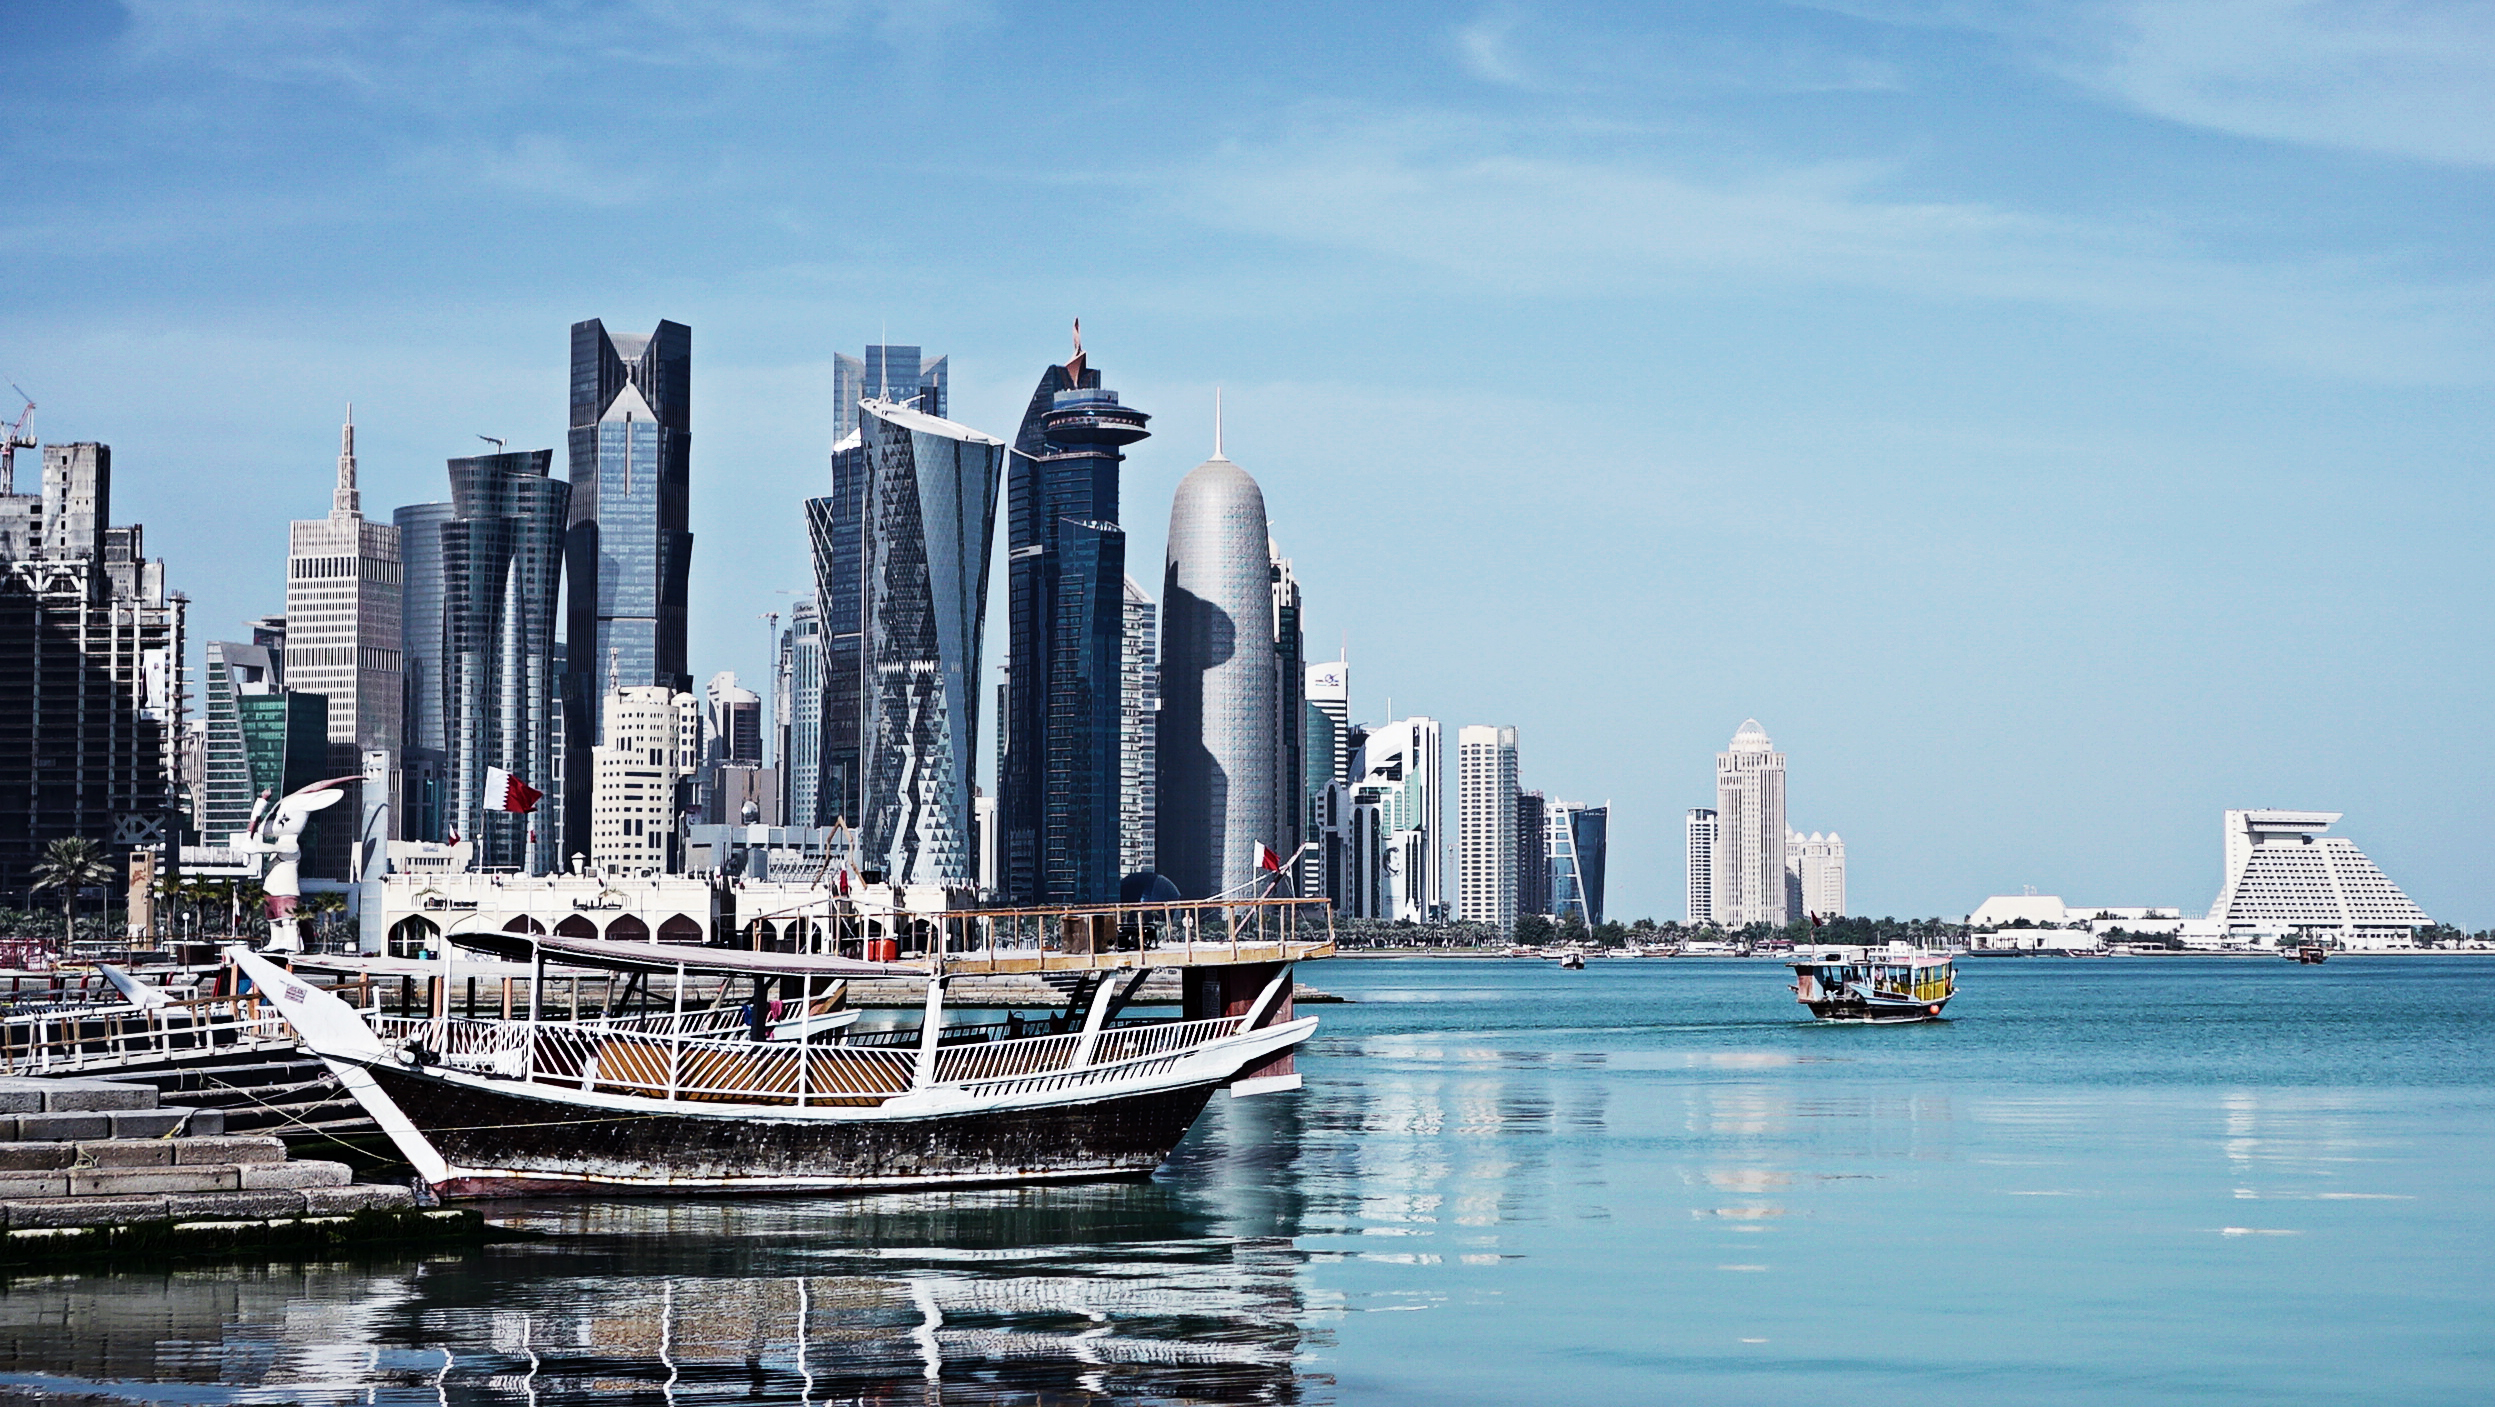
city, water transportation, cityscape, skyline, metropolitan area, metropolis, human settlement, skyscraper, daytime, urban area, vehicle, boat, transport, tower block, sky, downtown, waterway, harbor, building, watercraft, architecture, ferry, tourism, marina, river, travel, channel